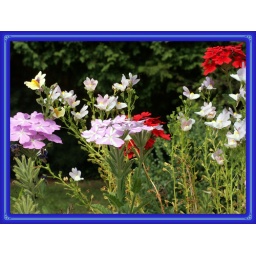
The world in a window box